Carl Gustav Rehnskiöld

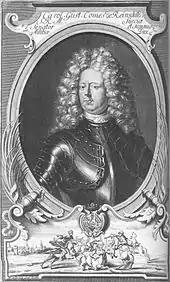
Carl Gustav Rehnskiöld by an unknown artist.

The Great Northern War began on 12 February 1700. The King of Poland and Elector of Saxony, Augustus II, crossed the Düna river with his Saxon troops and besieged the city of Riga in Swedish Livonia. Riga was defended by Governor-General Erik Dahlbergh. Simultaneously, King Frederick IV of Denmark and his Danish troops invaded Holstein-Gottorp and laid siege to Tönning on March.